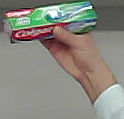
Product: colgate_toothpaste